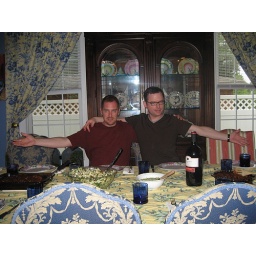
The chairs, table settings, and curtains in this rental were over the top!